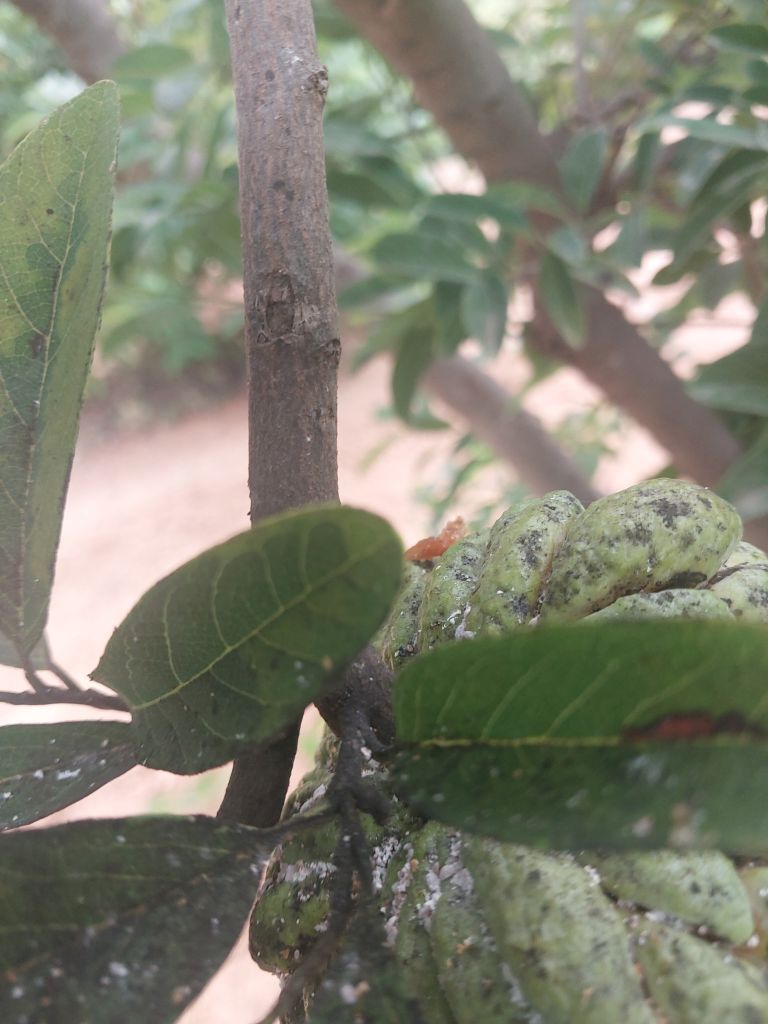
Disease label: Leaf spot on fruit